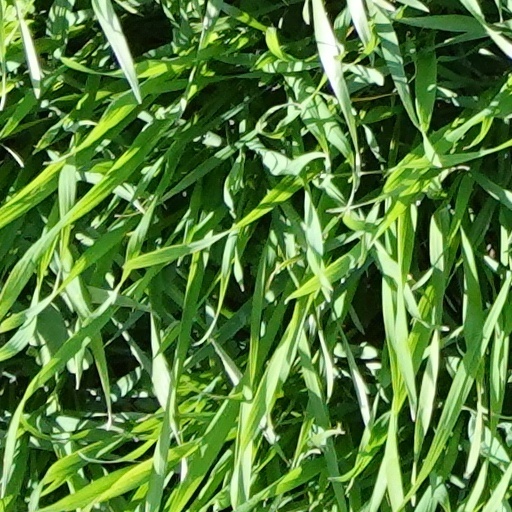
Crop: wheat